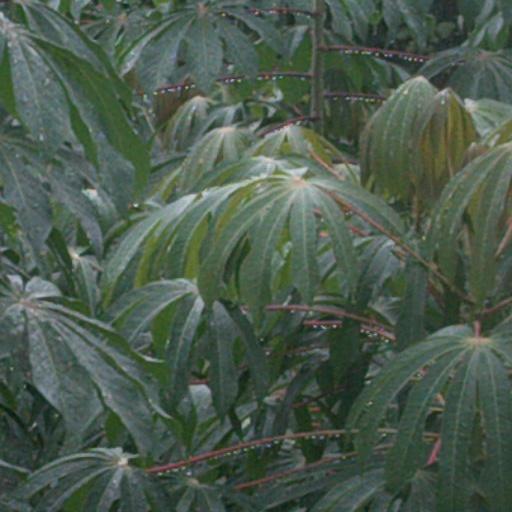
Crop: cassava